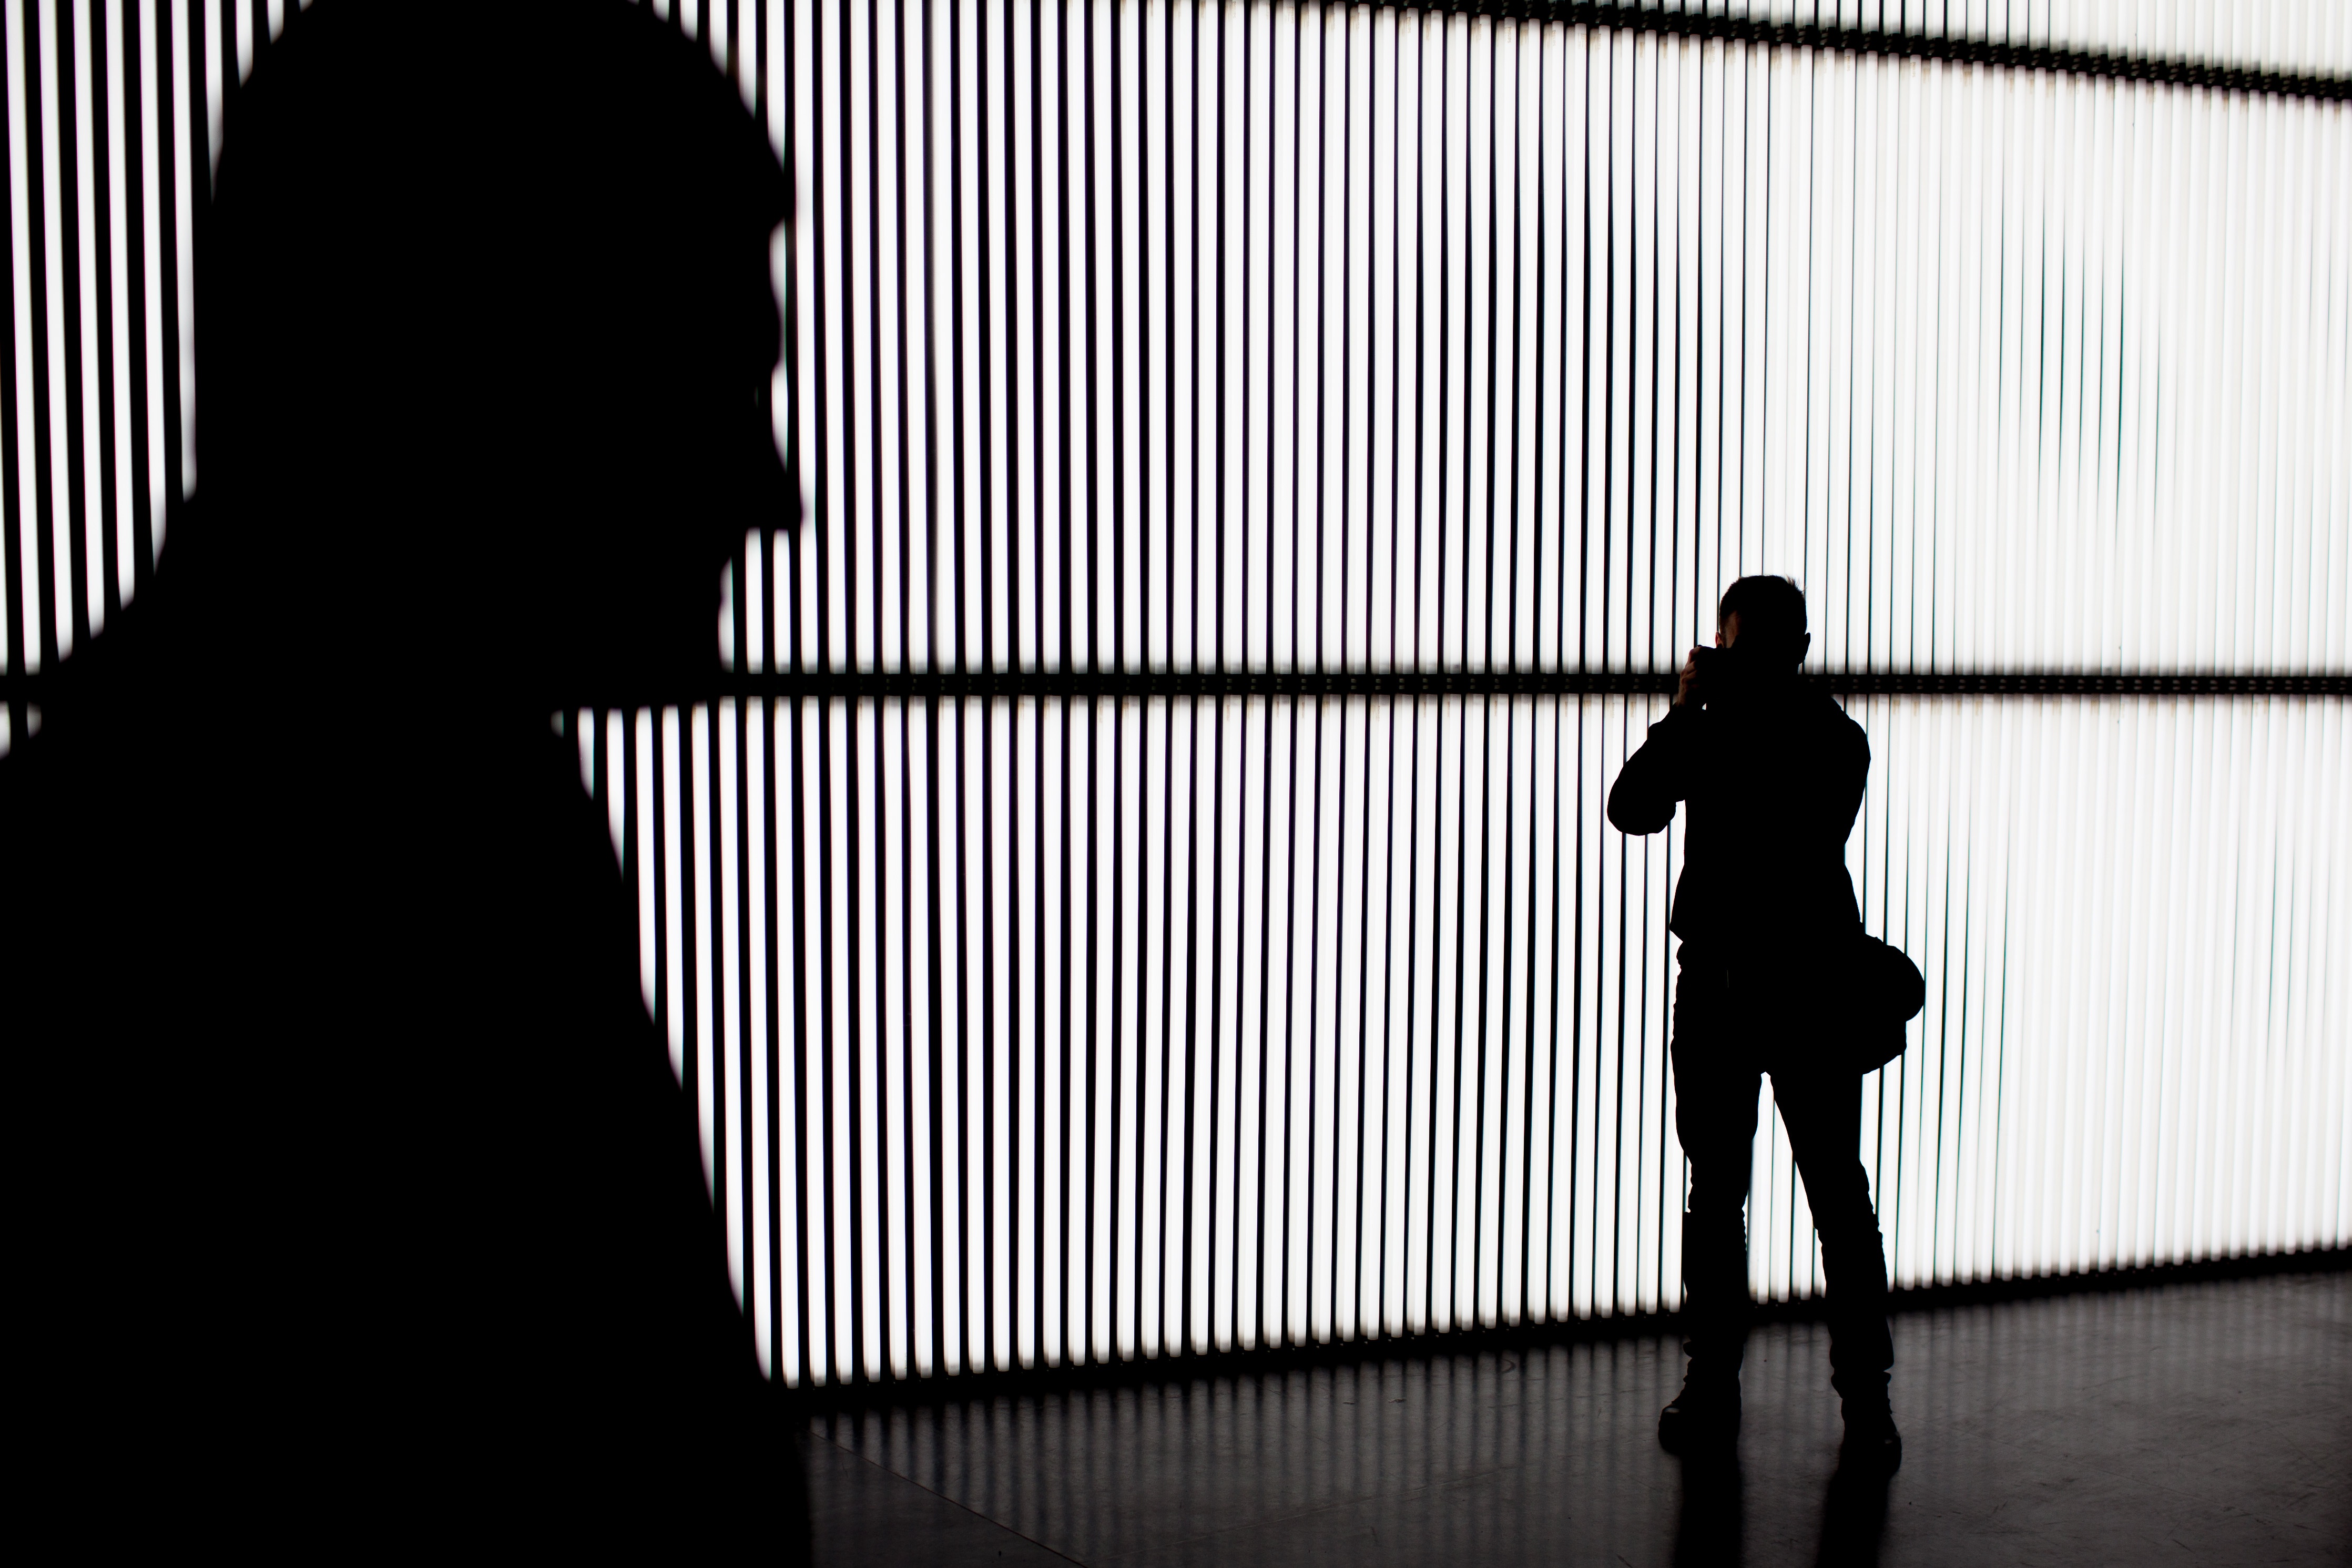
silhouette, black and white, shadow, black, monochrome, photograph, monochrome photography